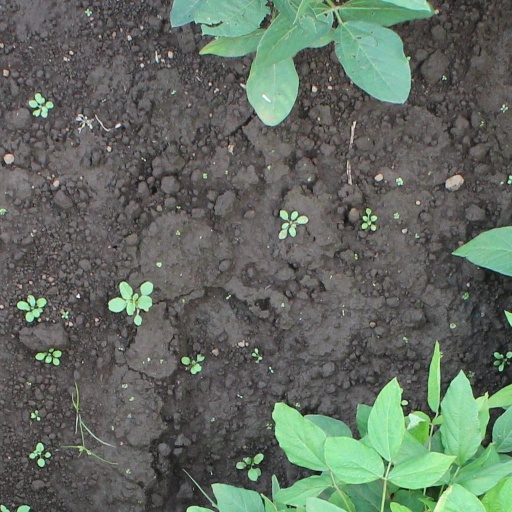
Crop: soybean